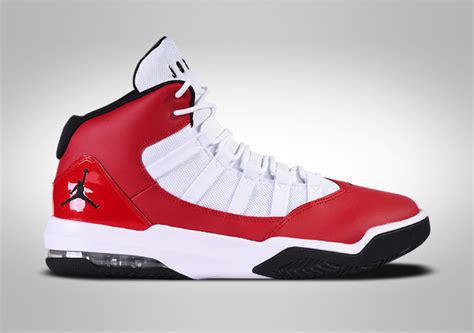
Brand: Jordan
Model: Max Aura 5